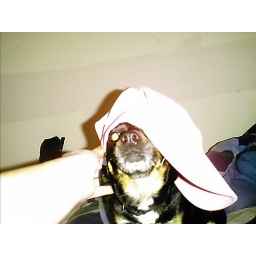
Angel pimpin in my pink hat